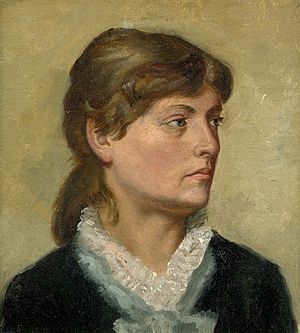
Sophie Holten
Anna Marie Johanne Sophie Holten var en dansk maler.